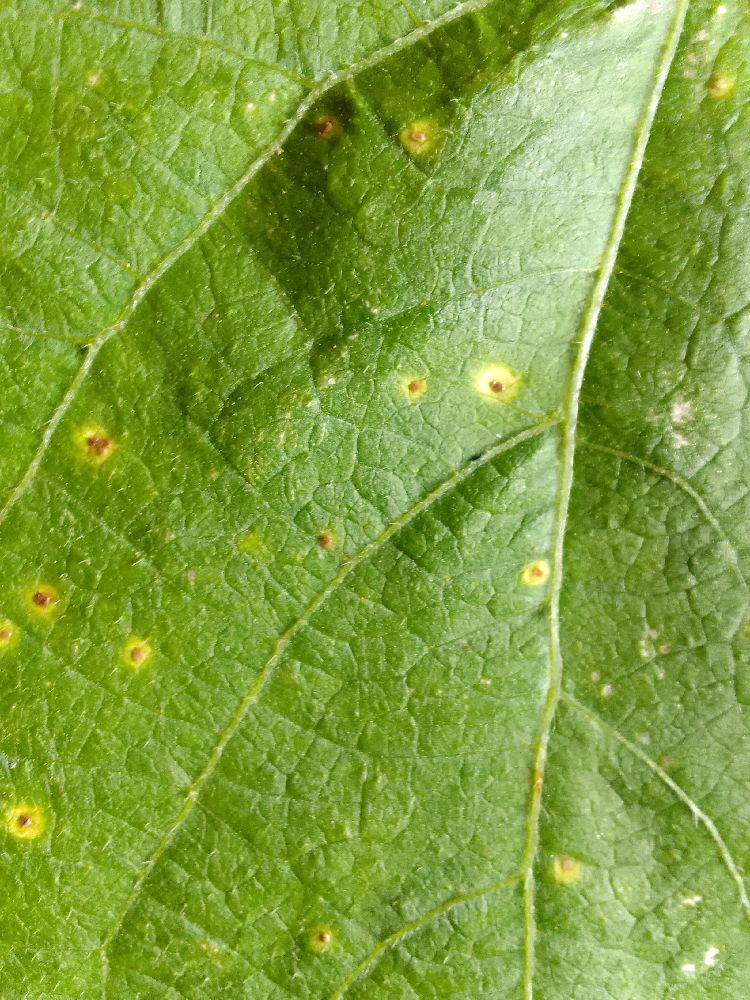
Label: rust